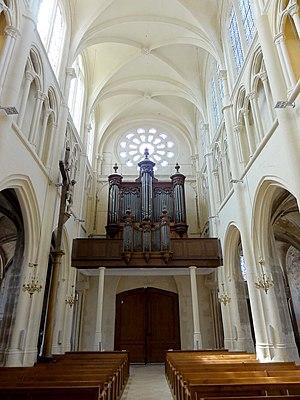
Voir titre.
L'église Saint-Étienne de Brie-Comte-Robert est une église catholique paroissiale située dans la commune de Brie-Comte-Robert, en Île-de-France. Une communauté chrétienne et une église sont attestées à Brie-Comte-Robert dès le VIᵉ siècle. Les insignes reliques que le seigneur Robert II de Dreux rapporte de Terre sainte en 1192 motivent sans doute la construction de l'église actuelle. De style gothique, elle est influencée par la cathédrale Notre-Dame de Paris, mais aussi par l'église Saint-Merri. C'est un vaste édifice, élégant, élevé et lumineux, d'un plan homogène et d'une exécution particulièrement soignée, comme en témoignent la claire-voie et la rosace du chevet, le triforium et le recours systématique aux fûts de colonnette en délit. Les vitraux de la rosace orientale sont contemporains de la Sainte-Chapelle, et de la même facture. L'église est terminée vers 1230, sauf les deux premières travées, et les voûtes des trois premières travées. L'achèvement se fait en deux étapes, au XIVᵉ siècle, ce qui justifie une dédicace solennelle en 1363, et à la Renaissance, entre 1540 et 1545 environ.